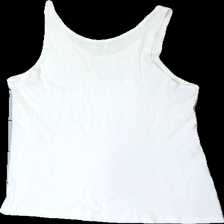
View: back
Type: Tank top
Category: Ladies
Brand: Not in the list
Brand text on label: Westerholms Corona
Colors: White
Material: 100% cotton
Cut: C-collar, Regular
Size: 38
Stains: Major
Damage: sweat stains
Damage location: top center
Damage 2: sweat stains
Damage 2 location: middle center
Price range: <50
Recommended usage: Recycle
Description: White thank top  from Westerholms Corona, size 38. Poor condition.